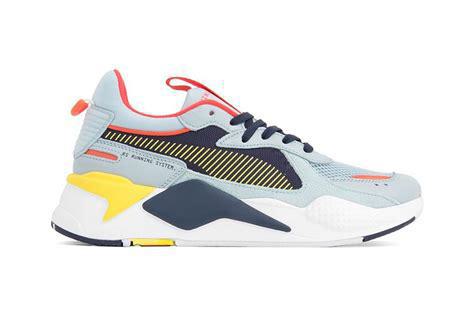
Brand: Puma
Model: Rs X